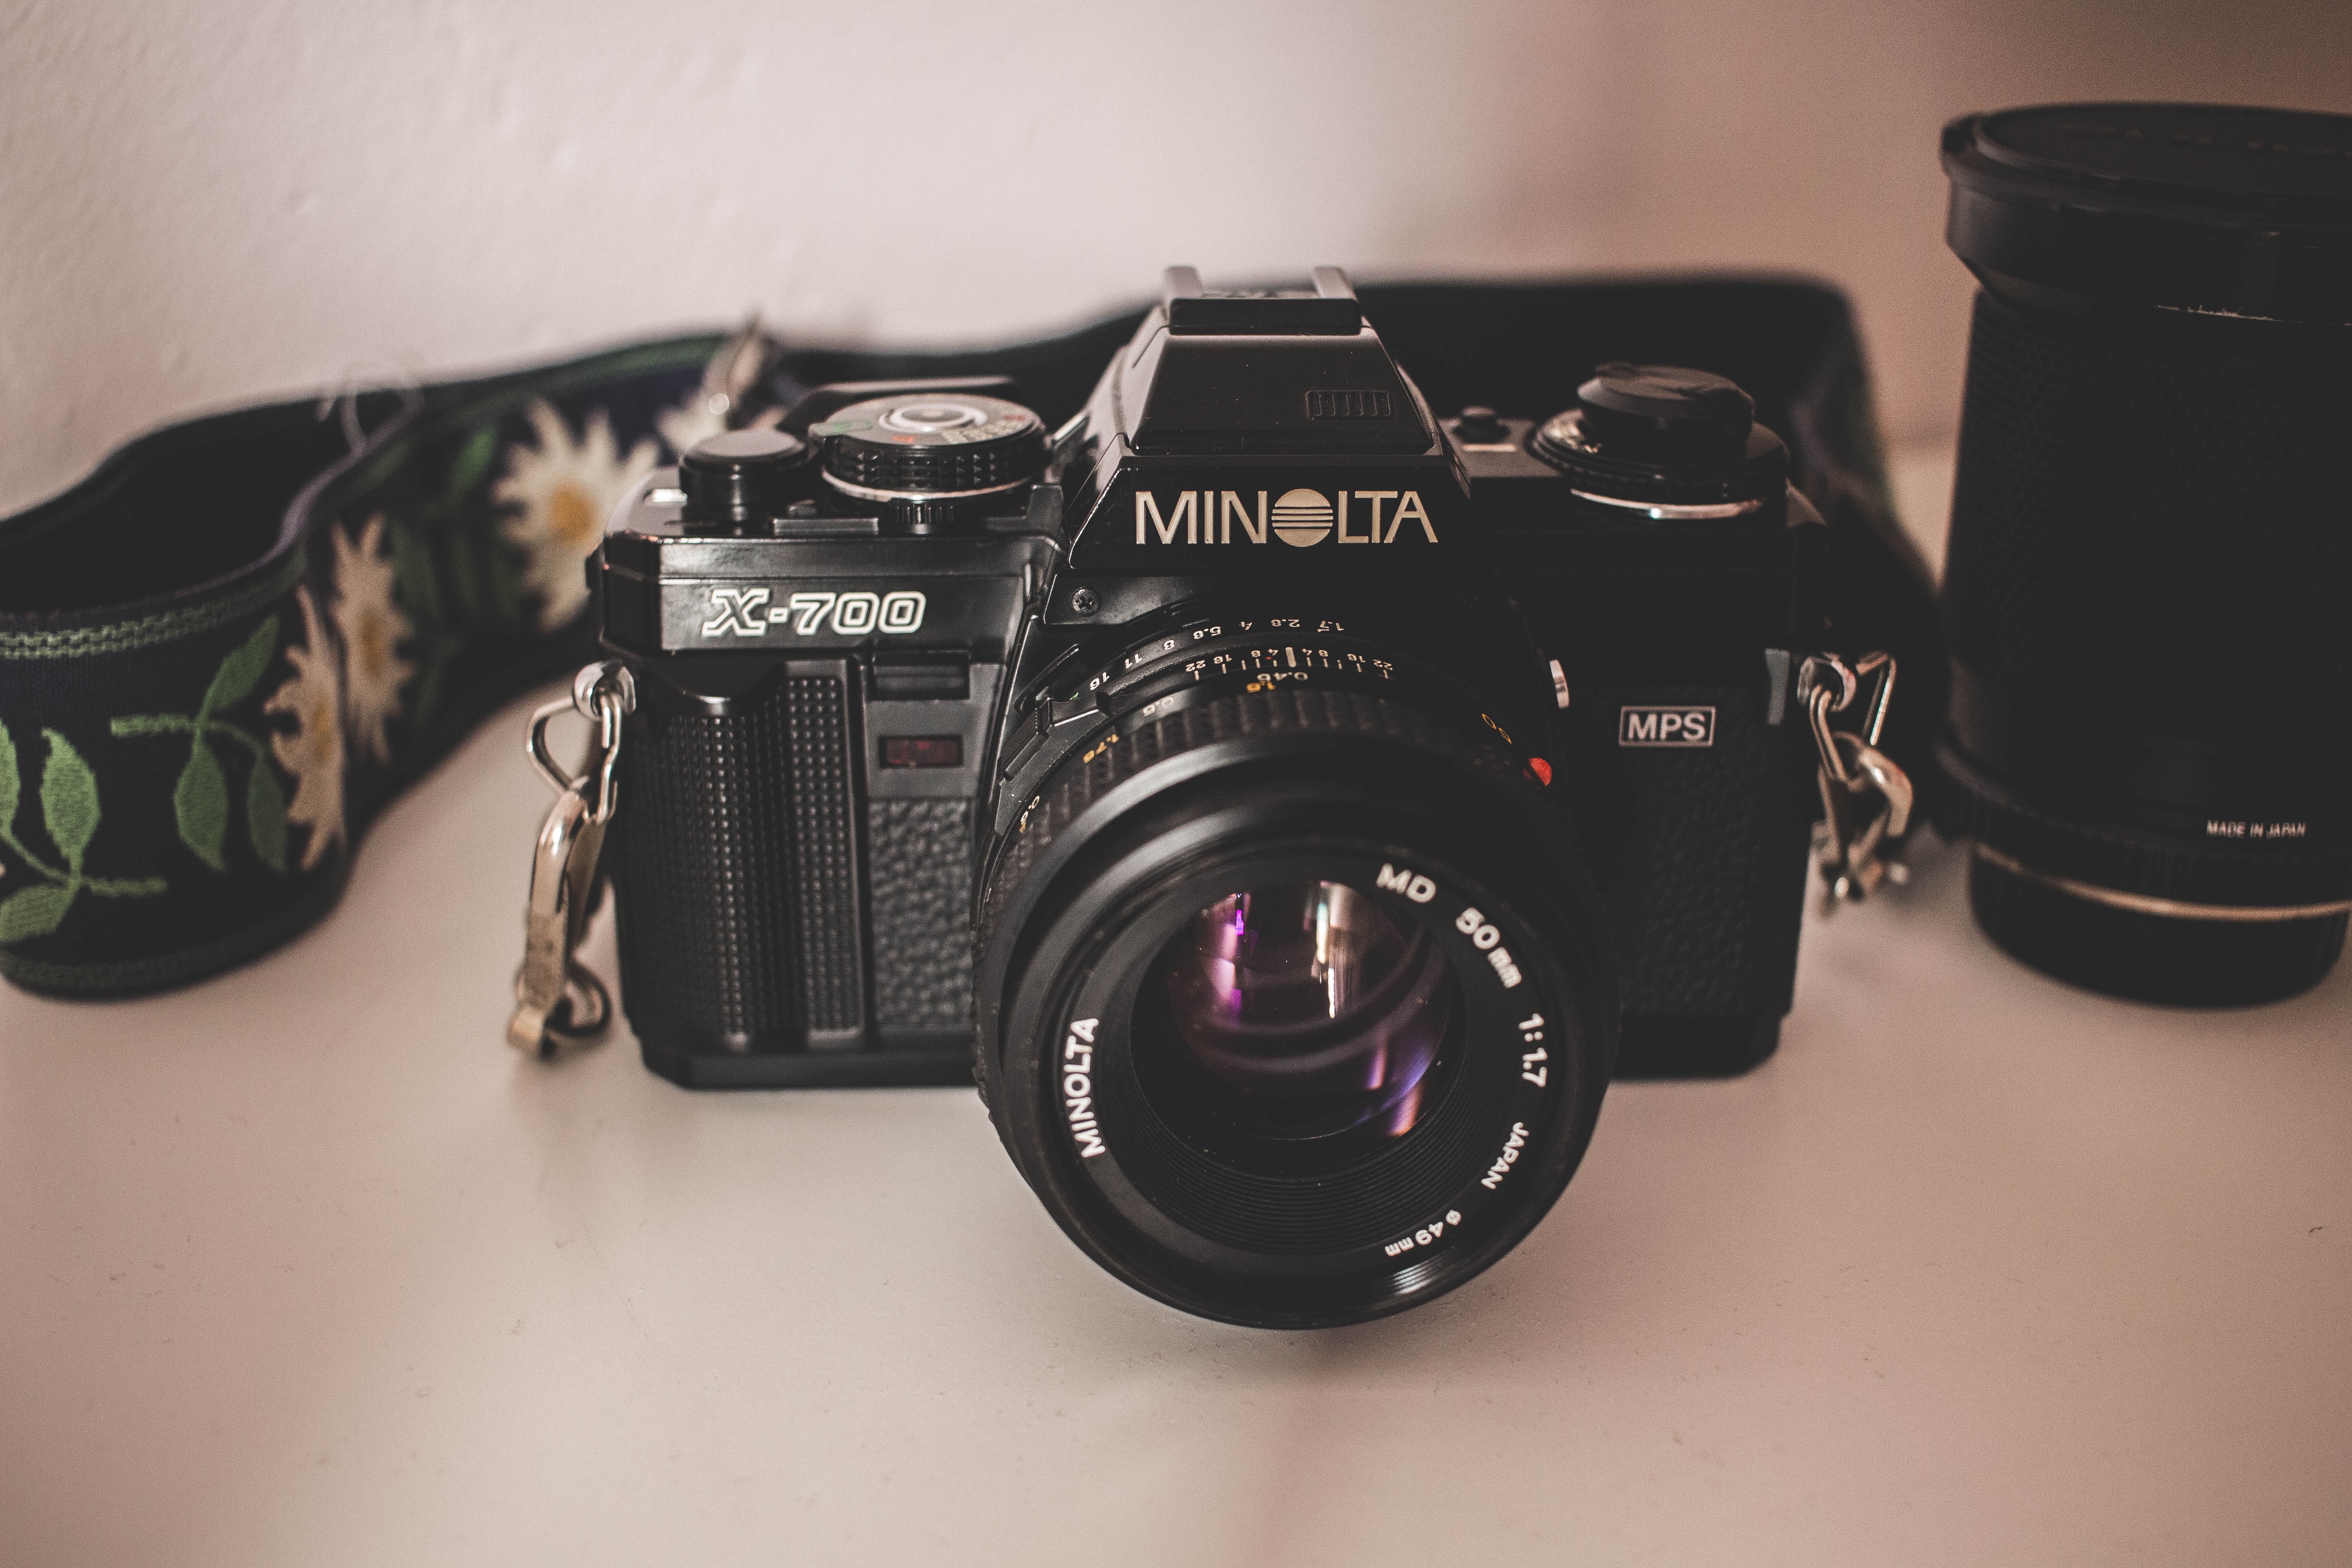
camera, black, reflex camera, digital camera, camera lens, digital slr, single lens reflex camera, cameras optics, mirrorless interchangeable lens camera